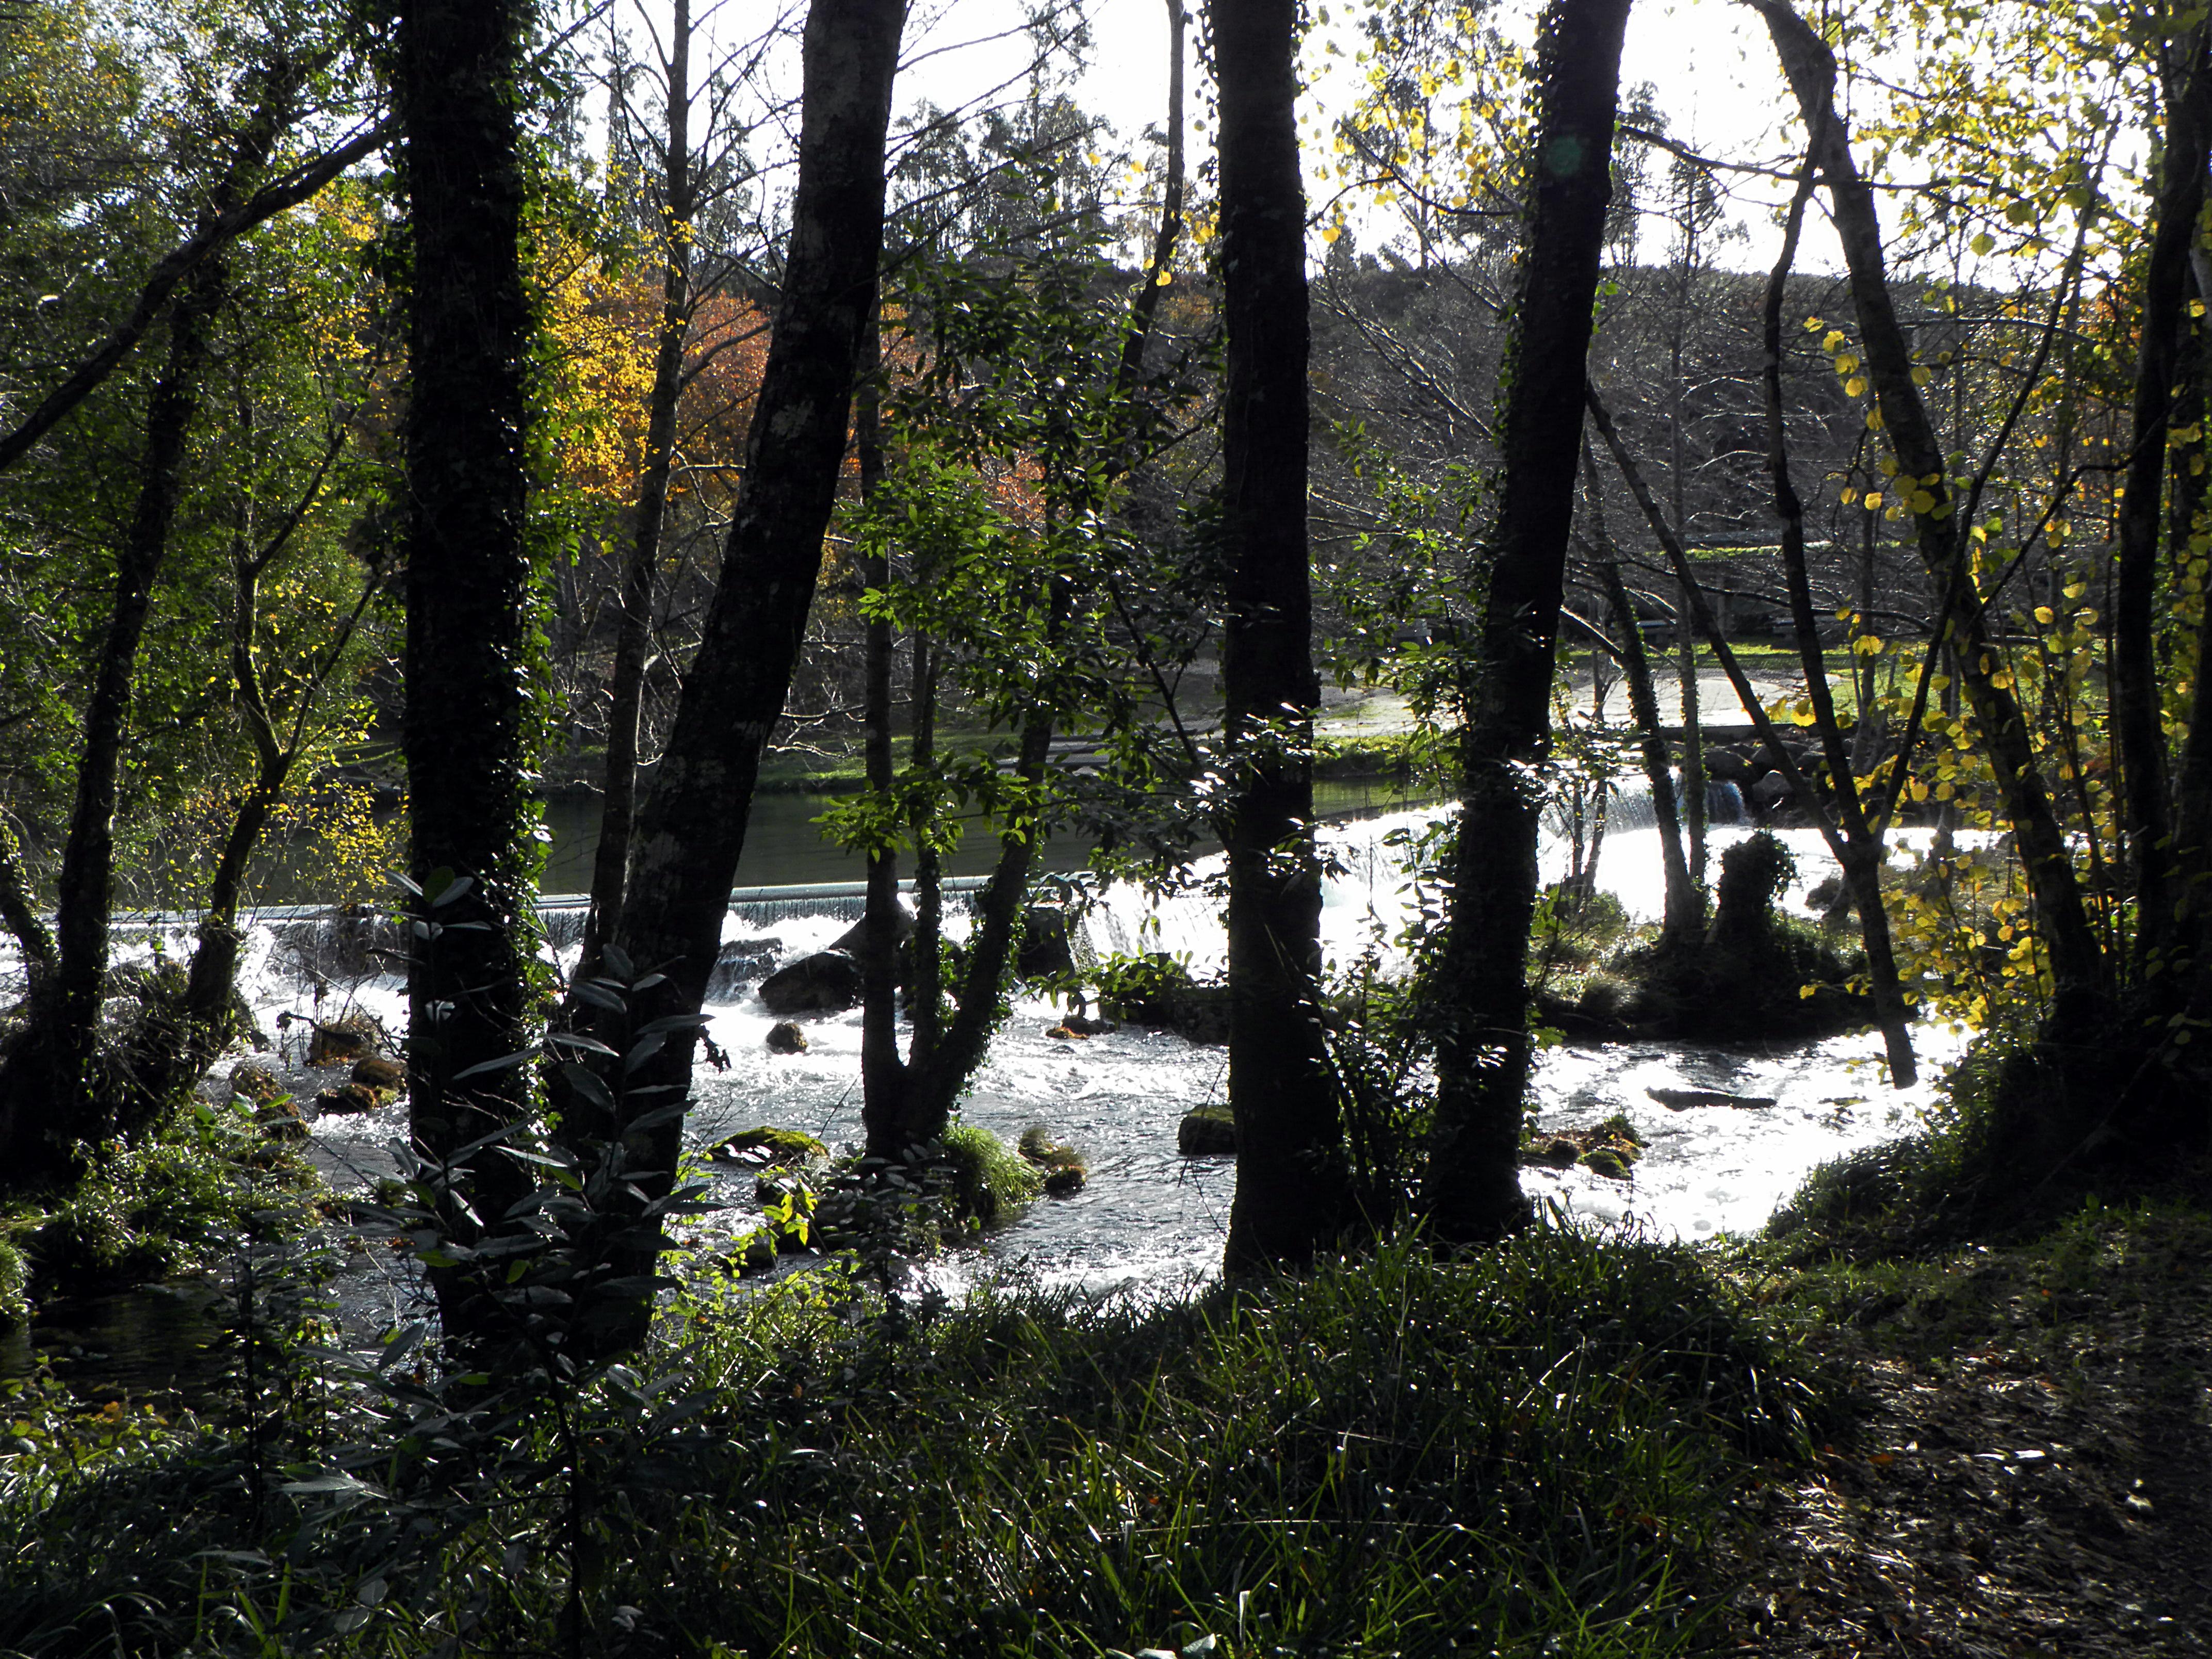
tree, nature, forest, wilderness, plant, trail, sunlight, leaf, stream, autumn, park, season, spain, rainforest, wetland, galicia, pontevedra, woodland, habitat, ecosystem, espana, ggl1, alama, rioverdugo, biome, old growth forest, natural environment, woody plant